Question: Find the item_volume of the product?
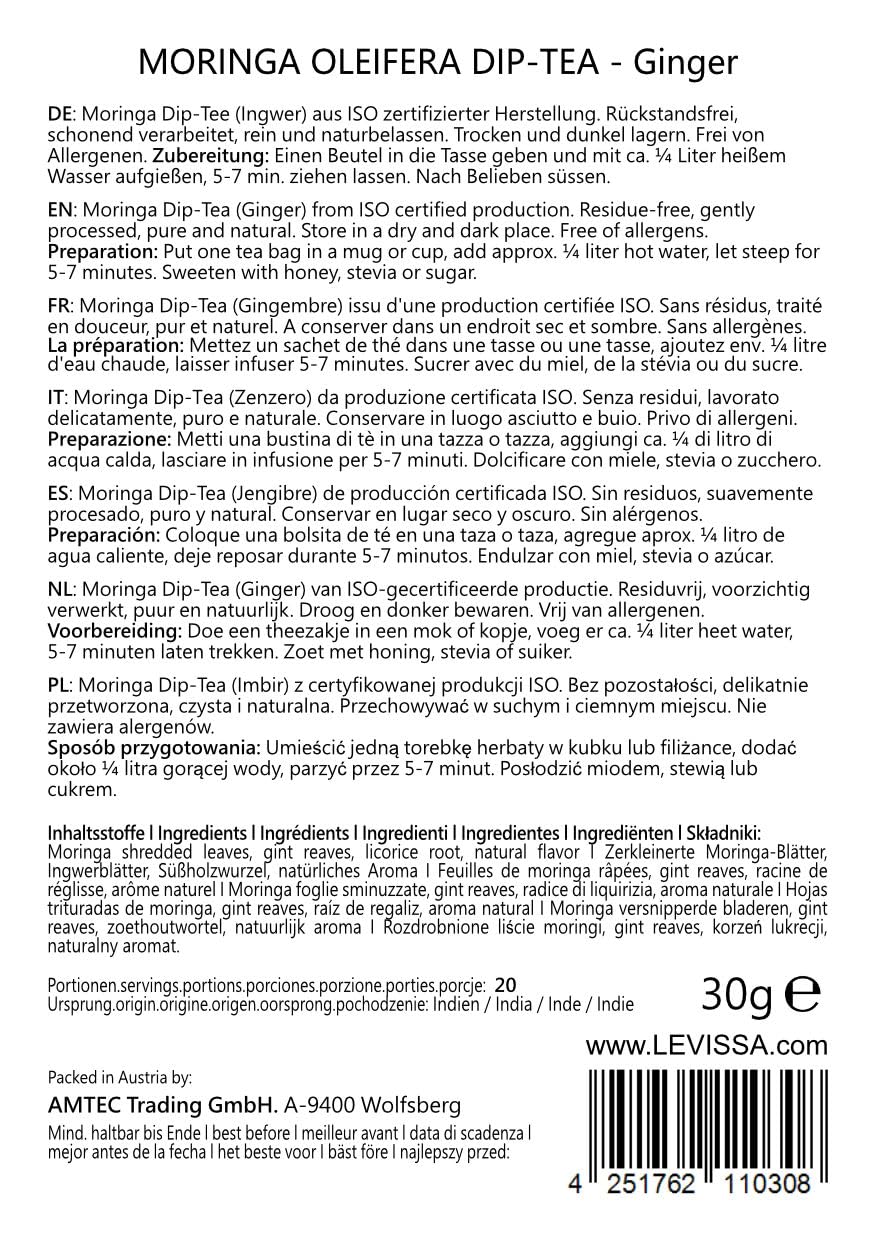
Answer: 0.25 litre